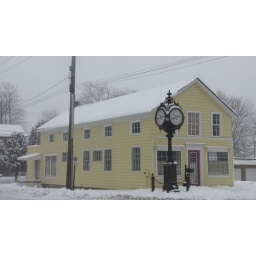
A complete shot of the bright yellow building with the clock in front of it.